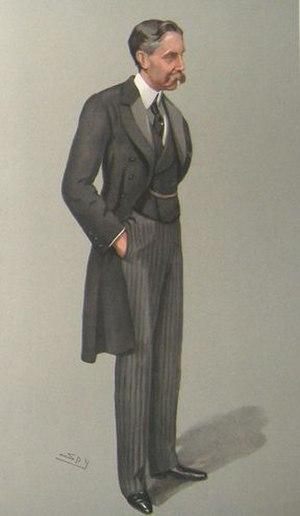
Sir Michael Henry Herbert, est un diplomate et ambassadeur britannique.